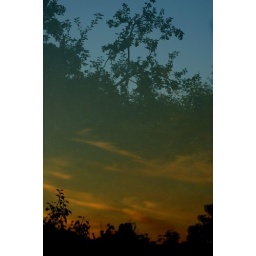
Taken through the glass of an open window. The tree is masked by the reflection of the sunset.